Raffles' Bust

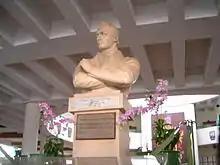
One of the Raffles Institution bust

However, when Raffles returned to Sumatra in 1818, he gave the bust to his wife, Sophia Raffles for safekeeping due to him "not being truly welcomed by the Dutch Colonial Authorities". She kept the bust and brought it for a trip to London on the ship the "Fame", where it is widely believed that the bust was destroyed by the ship's sinking on February 2, 1824, which was caused by a fire.